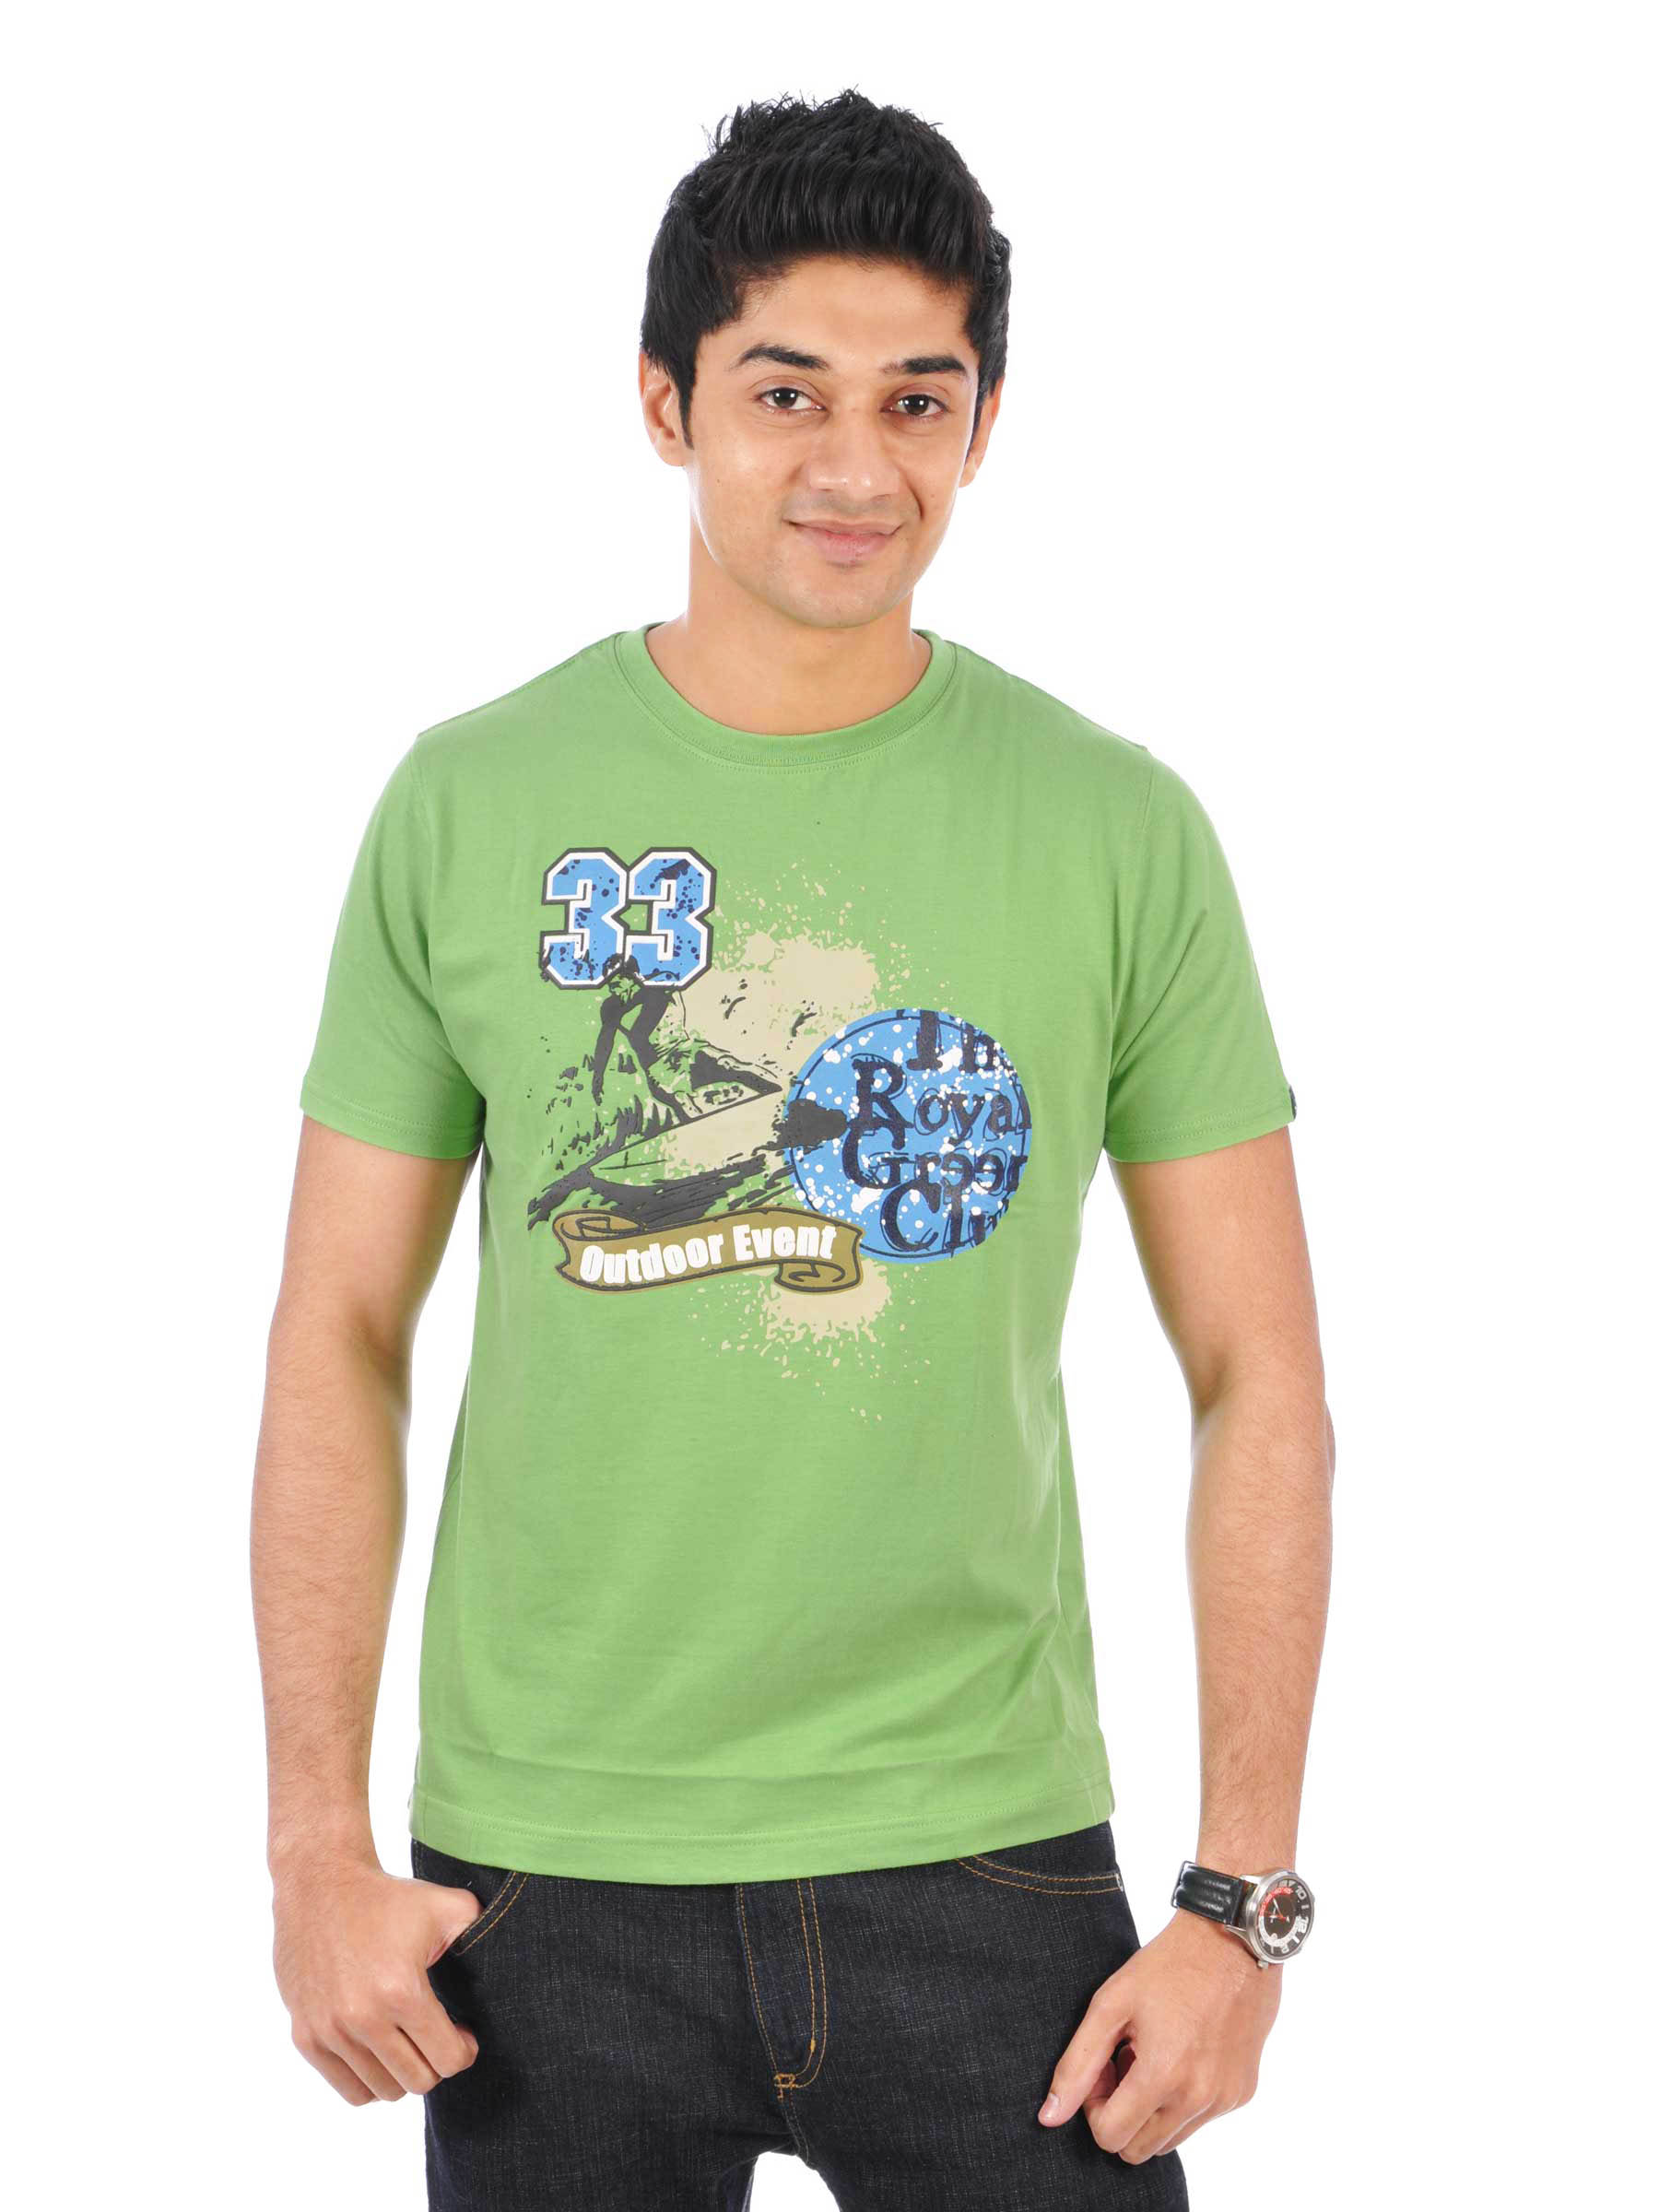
Probase Men Outdoor Event Green Tshirts
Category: Apparel / Topwear / Tshirts
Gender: Men
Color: Green
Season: Fall 2011
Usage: Casual